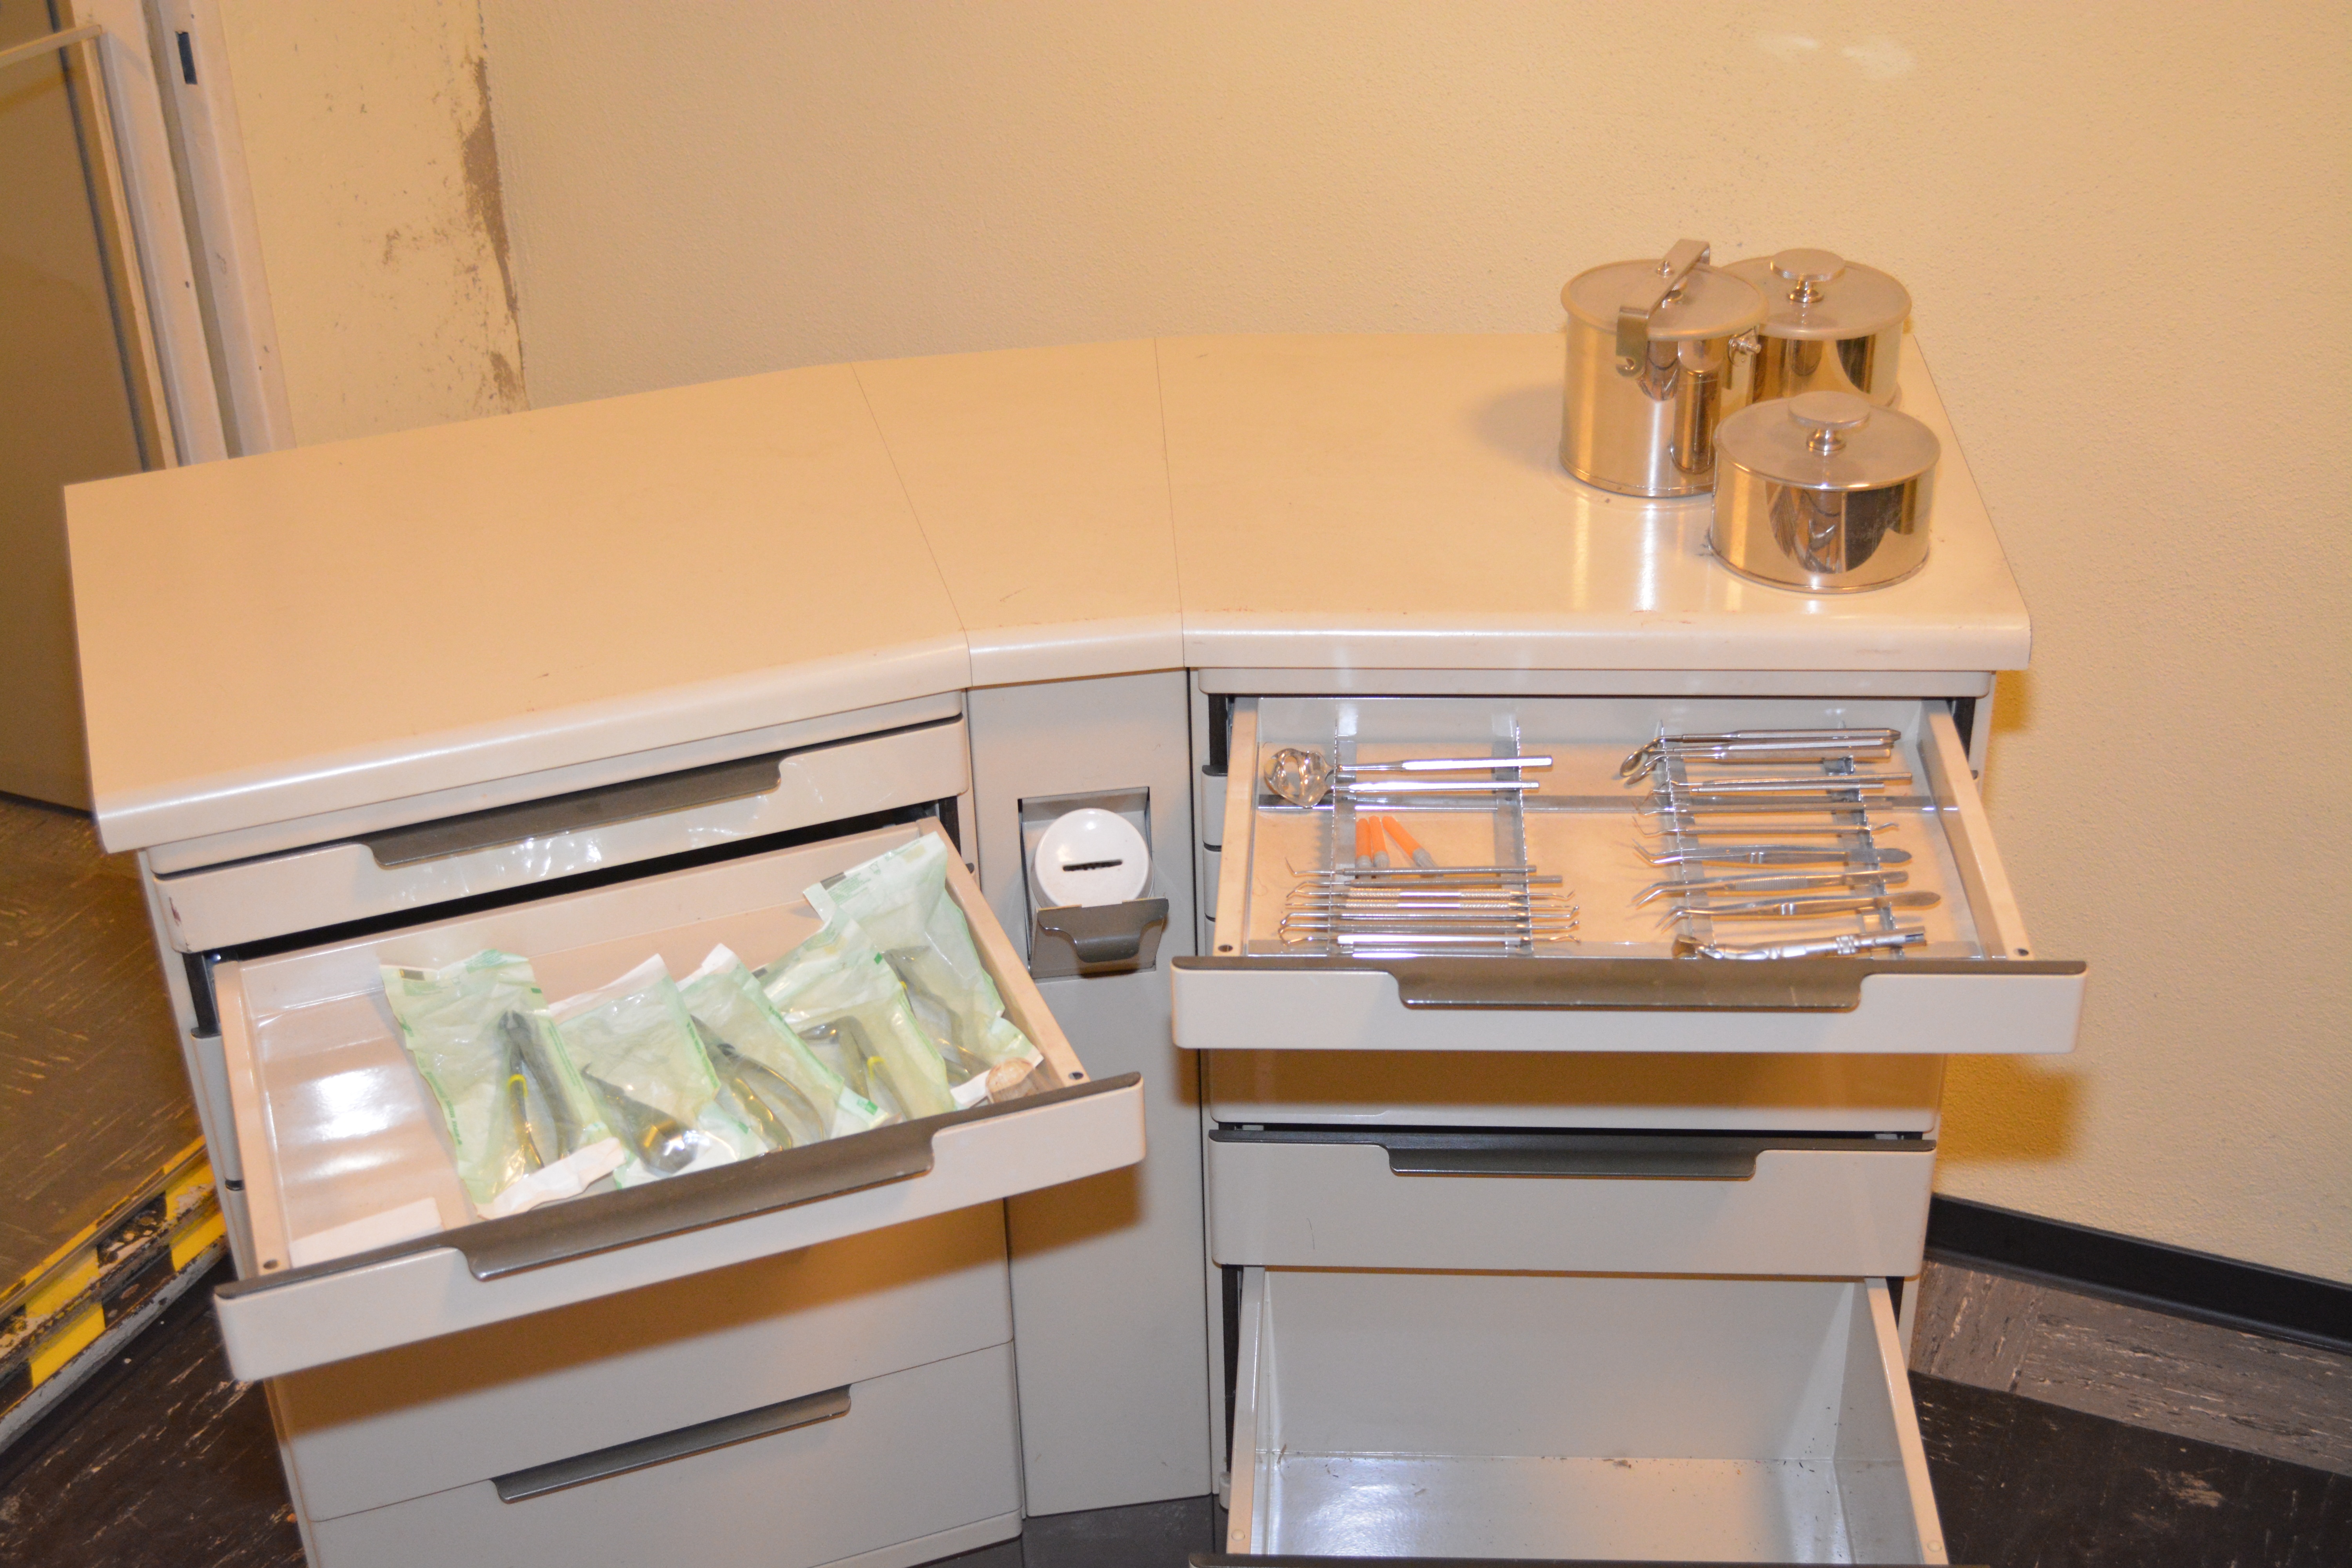
desk, architecture, wood, home, monument, soldier, museum, kitchen, memory, shelf, furniture, room, concrete, interior design, memorial, war, design, commemorate, germany, berlin, government, world war, eifel, policy, bonn, harmony, bundestag, bunker, seat of government, bundeshaus, chancellor, federal president, ahrweiler, government bunker